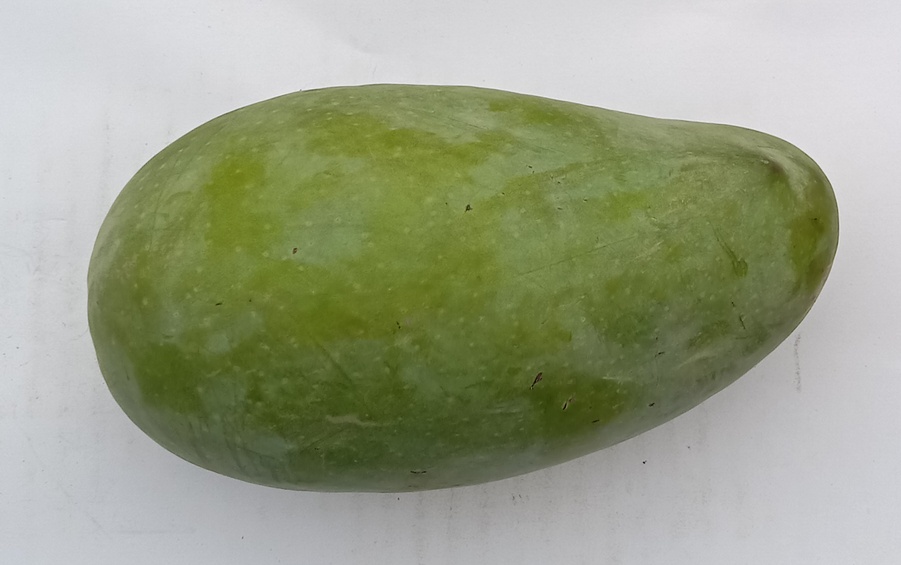
Mango variety: Sindhri